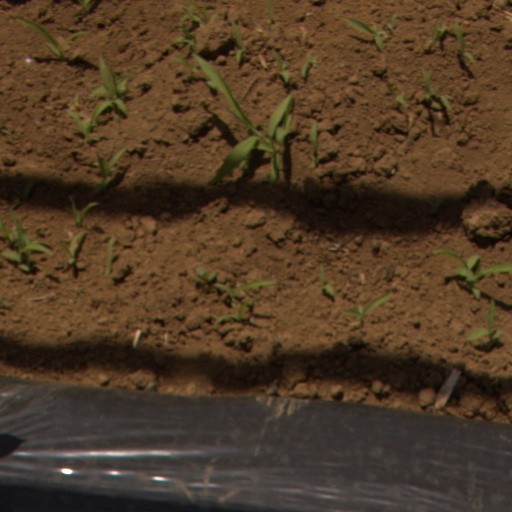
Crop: Jerusalem artichoke